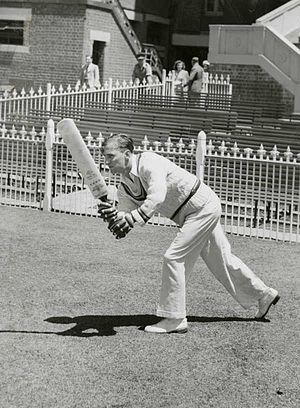
Sir Leonard Hutton est un joueur de cricket international anglais né le 23 juin 1916 à Fulneck dans le Yorkshire et mort le 6 septembre 1990 à Kingston upon Thames dans le Surrey.